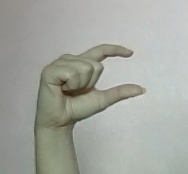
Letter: dal